Johan Lindquist

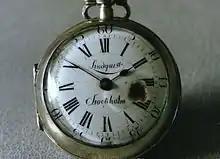
The rather worn dial of a 1760 pocket watch by Johan Lindquist of Stockholm. The silver case dates from the mid-19th century.

Gunnar Pipping, Elis Sidenbladh and Erik Elfström "Urmakare och klockor i Sverige och Finland" Norsted, 1995